Artillery battery

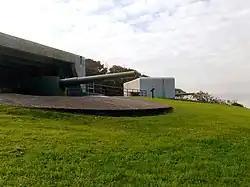
A coast battery in Crawfordsburn, County Down, Northern Ireland

Historically the term "battery" referred to a cluster of cannons in action as a group, either in a temporary field position during a battle or at the siege of a fortress or a city. Such batteries could be a mixture of cannon, howitzer, or mortar types. A siege could involve many batteries at different sites around the besieged place. The term also came to be used for a group of cannons in a fixed fortification, for coastal or frontier defence. During the 18th century "battery" began to be used as an organizational term for a permanent unit of artillery in peace and war, although horse artillery sometimes used "troop" and fixed position artillery "company". They were usually organised with between 6 and 12 ordnance pieces, often including cannon and howitzers. By the late 19th century "battery" had become standard mostly replacing company or troop.